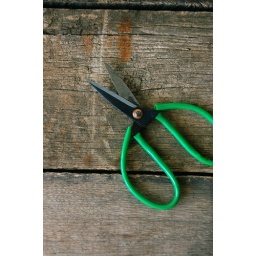
doing a small bit of gardening today... wild flowers in large pots for the bee's and butterflies.